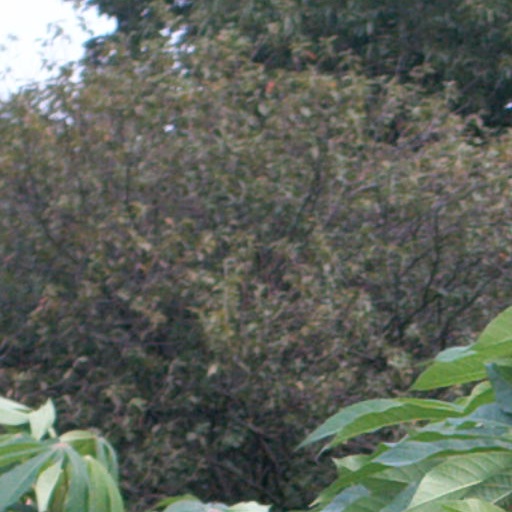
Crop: cassava